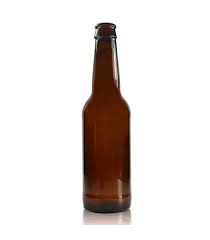
Label: glass